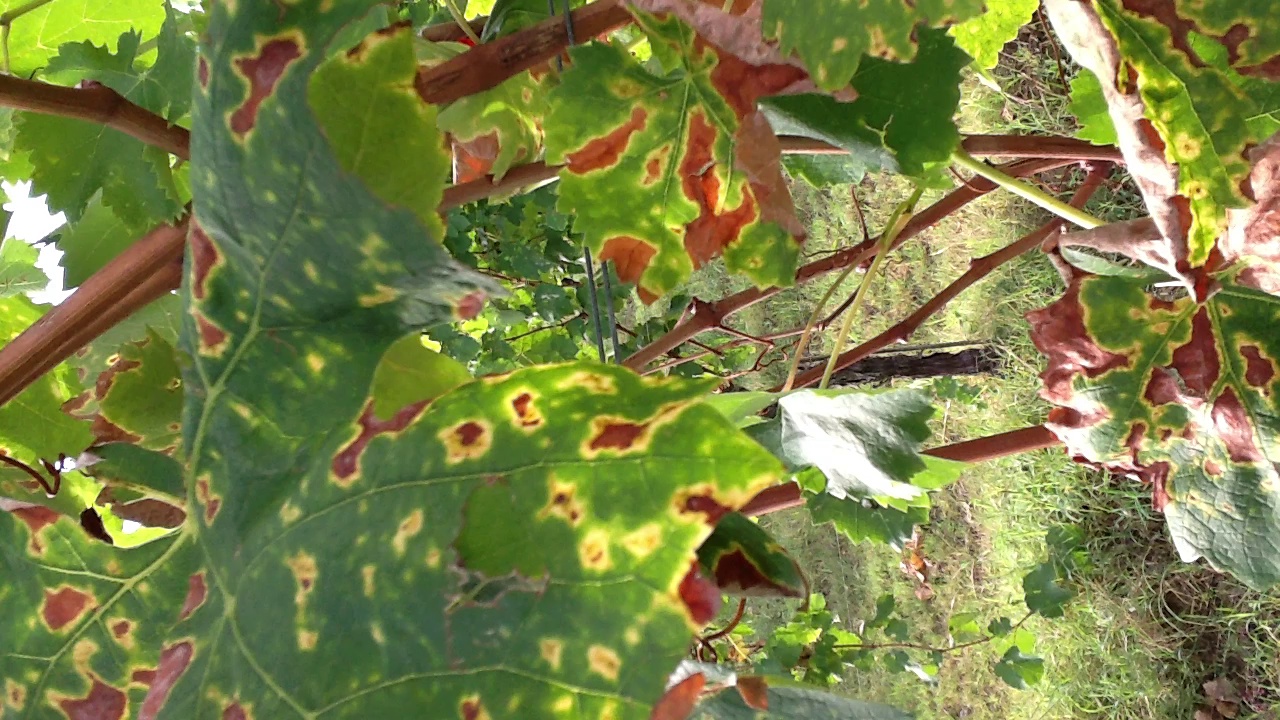
Label: esca